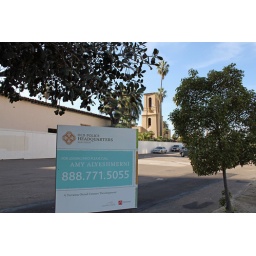
It's now surrounded by a white wall and up for sale. It's listed on the National Register of Historic Places.